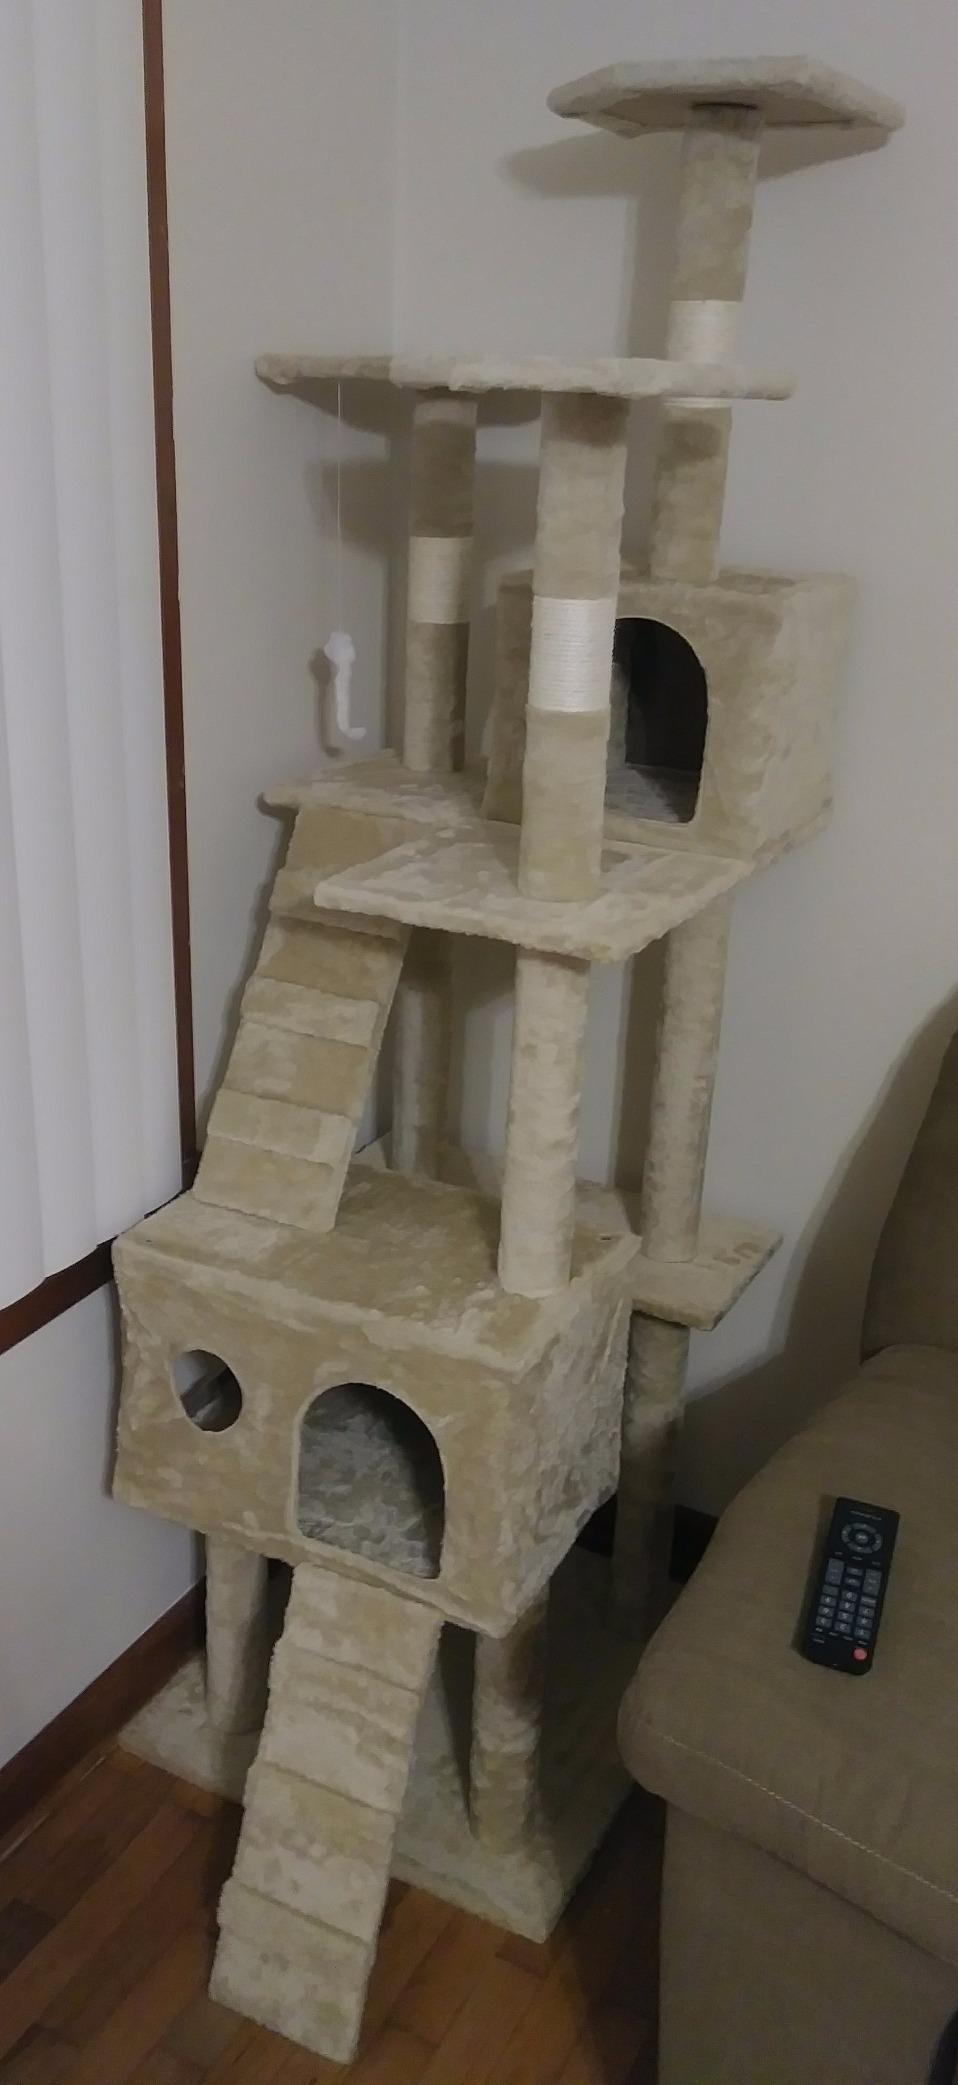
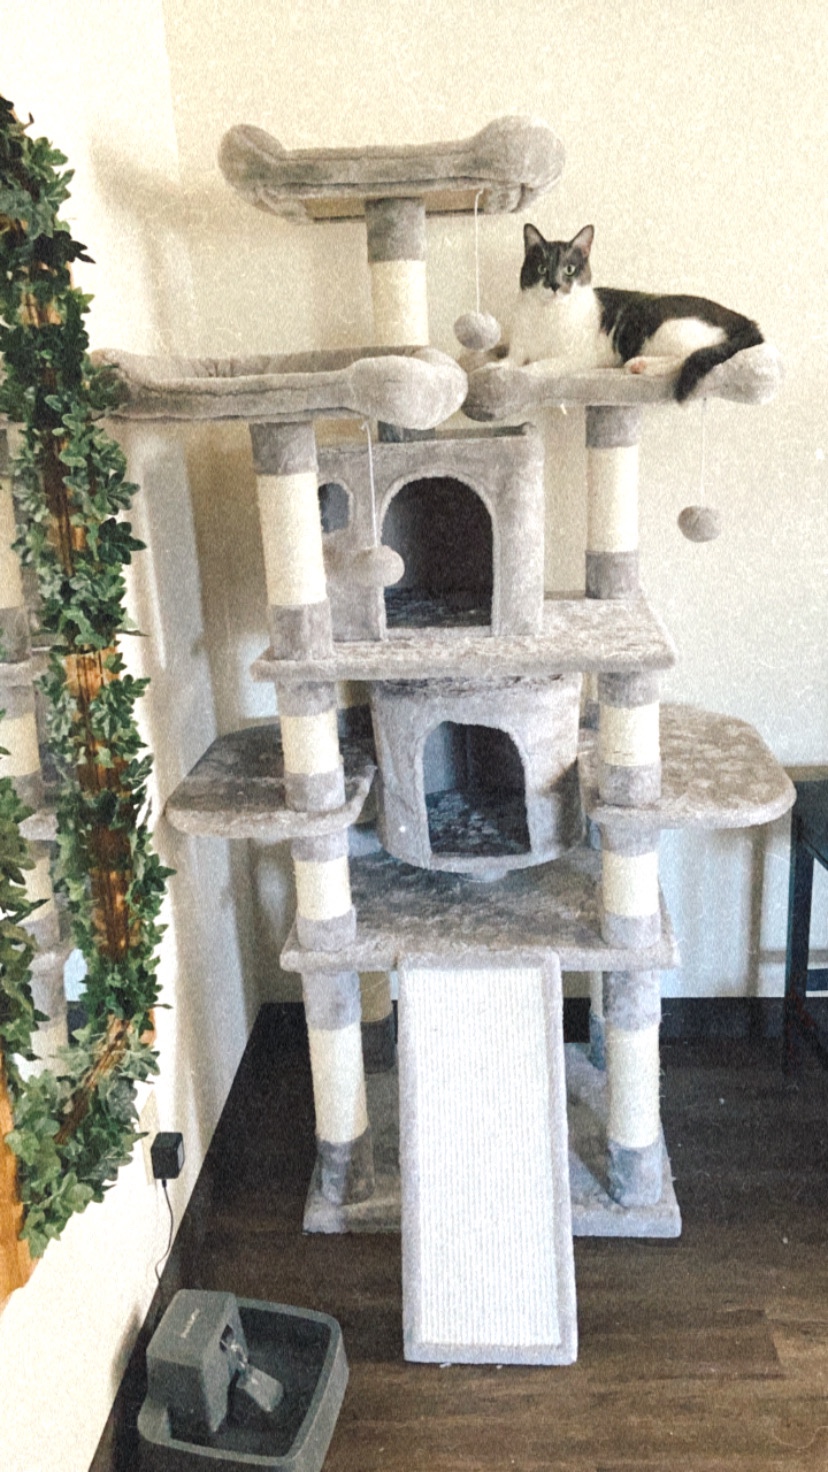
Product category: items_cat tree
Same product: no